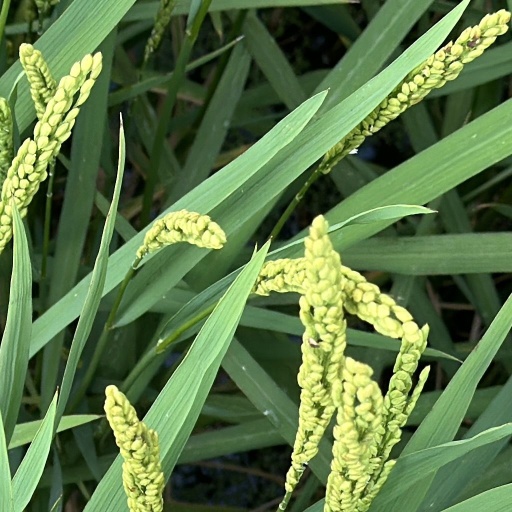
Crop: rice